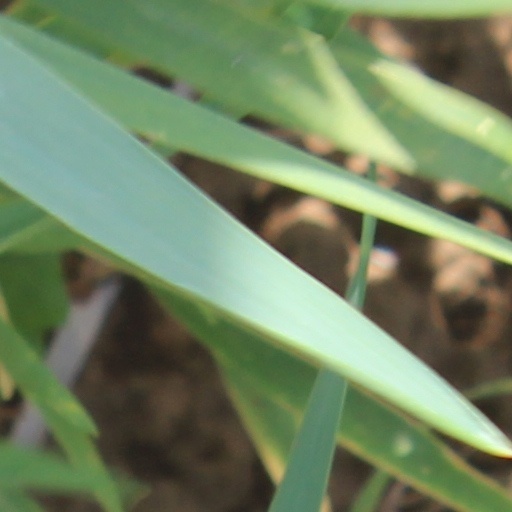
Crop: wheat